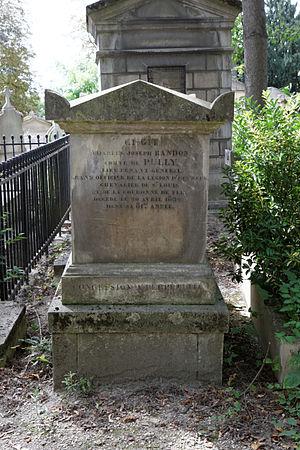
Charles Joseph Randon de Malboissière, comte de Pully, né le 18 décembre 1751 à Paris et mort le 20 avril 1832 dans cette même ville, est un général français de la Révolution et de l’Empire. Il effectue une importante partie de sa carrière dans l'armée royale, et est lieutenant-colonel d'un régiment de cavalerie lorsque éclate la Révolution française. Son beau comportement lors des premières campagnes lui permet d'accéder au grade de général de division ; cependant, accusé de trahison en 1793, il est démis de ses fonctions et reste sans emploi pendant sept ans.